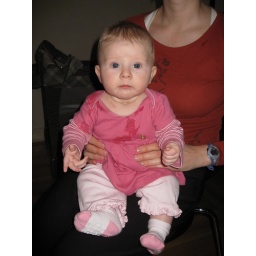
Audrey in her pink dress for Valentine's Day, accessorized with a little drool. February 14, 2008